List of birds of India

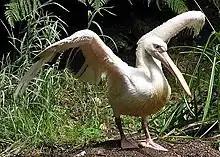
Great white pelican

Darters are often called "snake-birds" because of their long thin neck, which gives a snake-like appearance when they swim with their bodies submerged. The males have black and dark-brown plumage, an erectile crest on the nape and a larger bill than the female. The females have much paler plumage especially on the neck and underparts. The darters have completely webbed feet and their legs are short and set far back on the body. Their plumage is somewhat permeable, like that of cormorants, and they spread their wings to dry after diving.